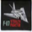
Label: airplane